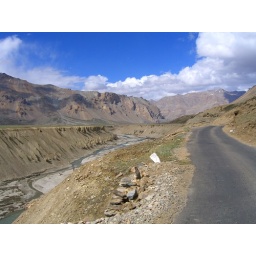
Dry river bed in the Himalaya